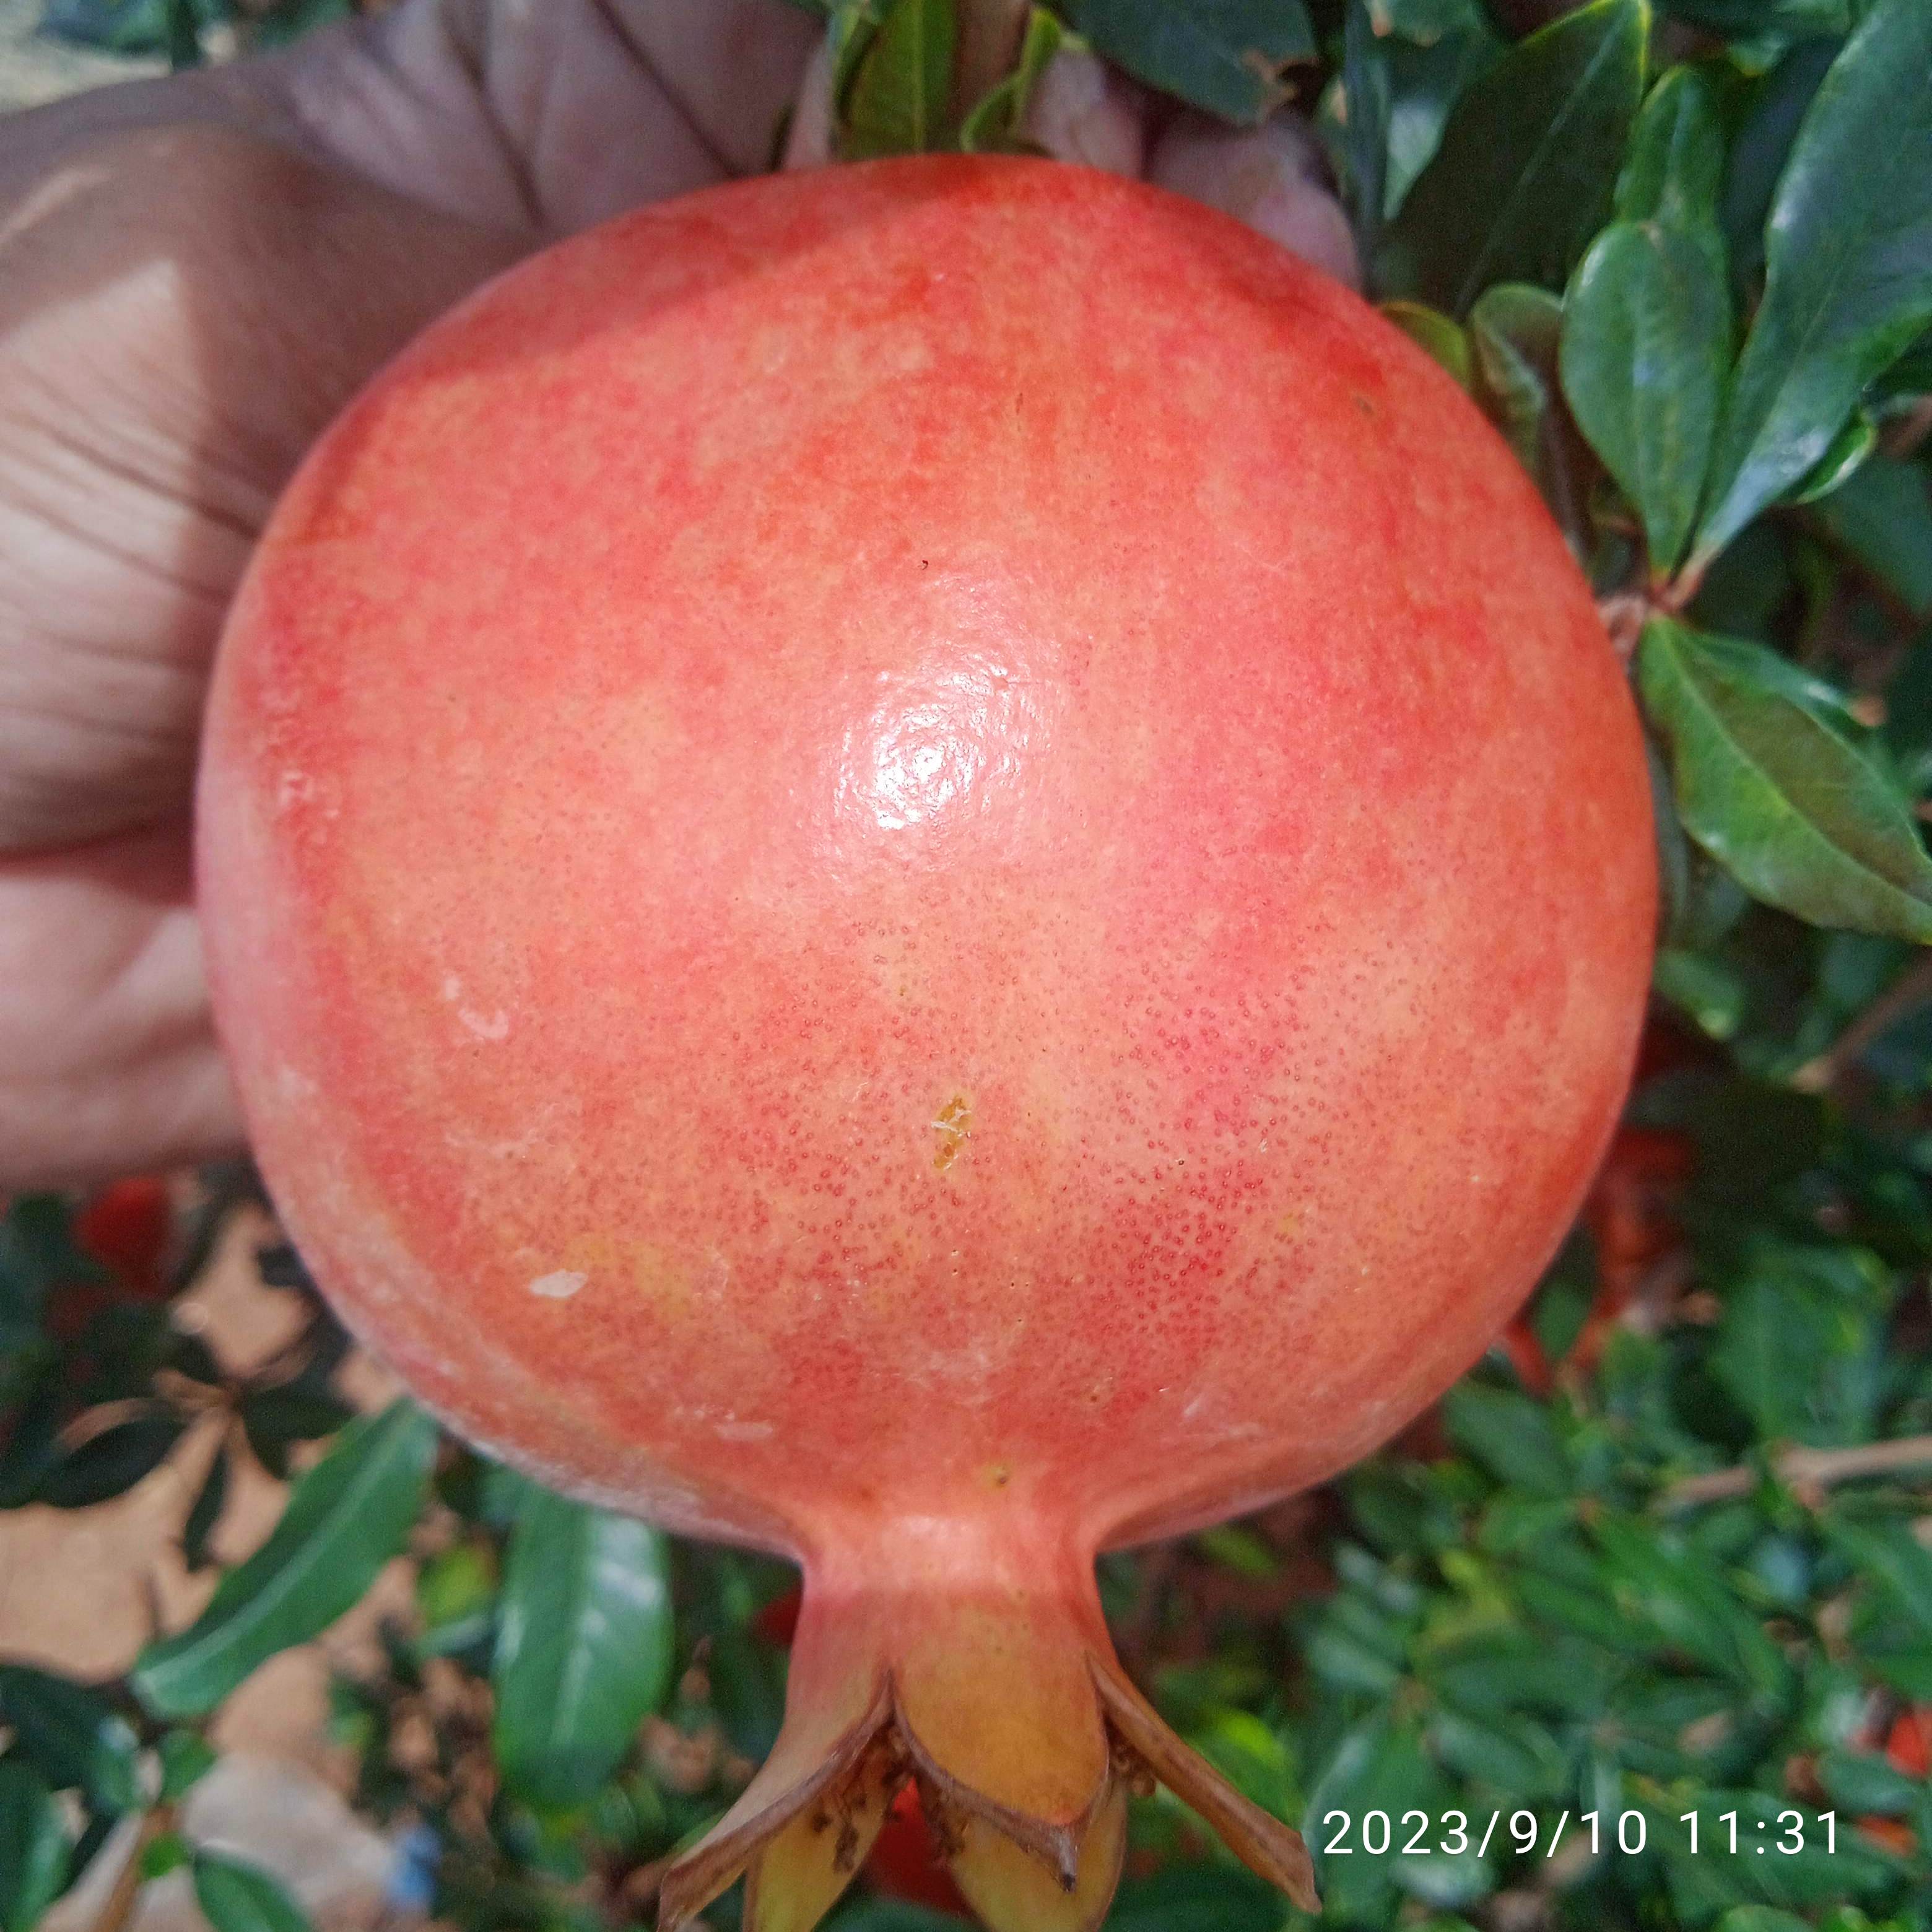
Label: Healthy